Sir Charles Saxton, 1st Baronet

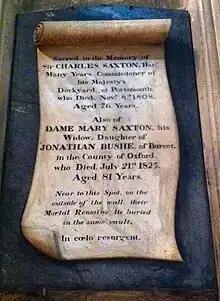
Memorial to Charles Saxton in Gloucester Cathedral

Saxton returned to England in mid-1783 and paid "Invincible" off. Again left without a ship, it was not until 1787 that he received another post. Tensions mounted with France that year, and Saxton was appointed to a commission with the purpose of examining the working of the impress system, with Saxton responsible for London. Again the crisis passed without breaking into open war, and in 1789 Saxton became commissioner of the navy at Portsmouth. It was an important posting at an important time, Portsmouth being the navy's principal dockyard, and Saxton oversaw operations during the expansion of the navy. A contemporary biographer noted that "he continued to fill [the office] with the highest reputation, as well on account of his ability, as to the attentive diligence to the duties of his situation, and his unblemished integrity."